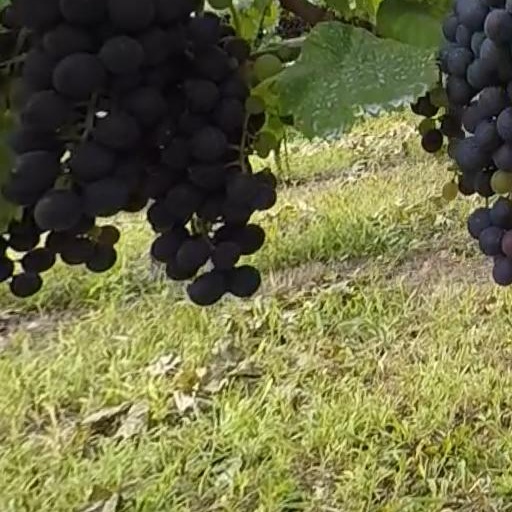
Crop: grape